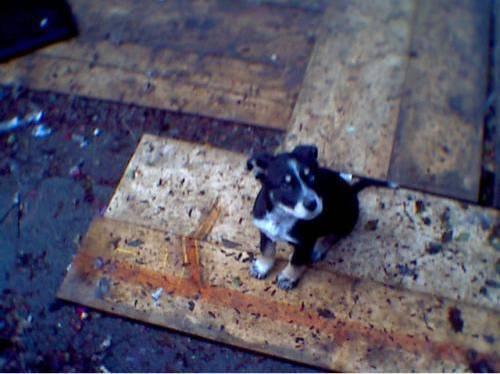
dog